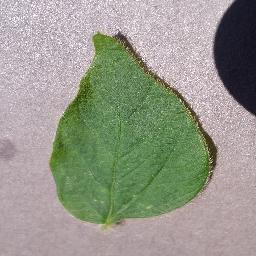
Label: Soybean___healthy